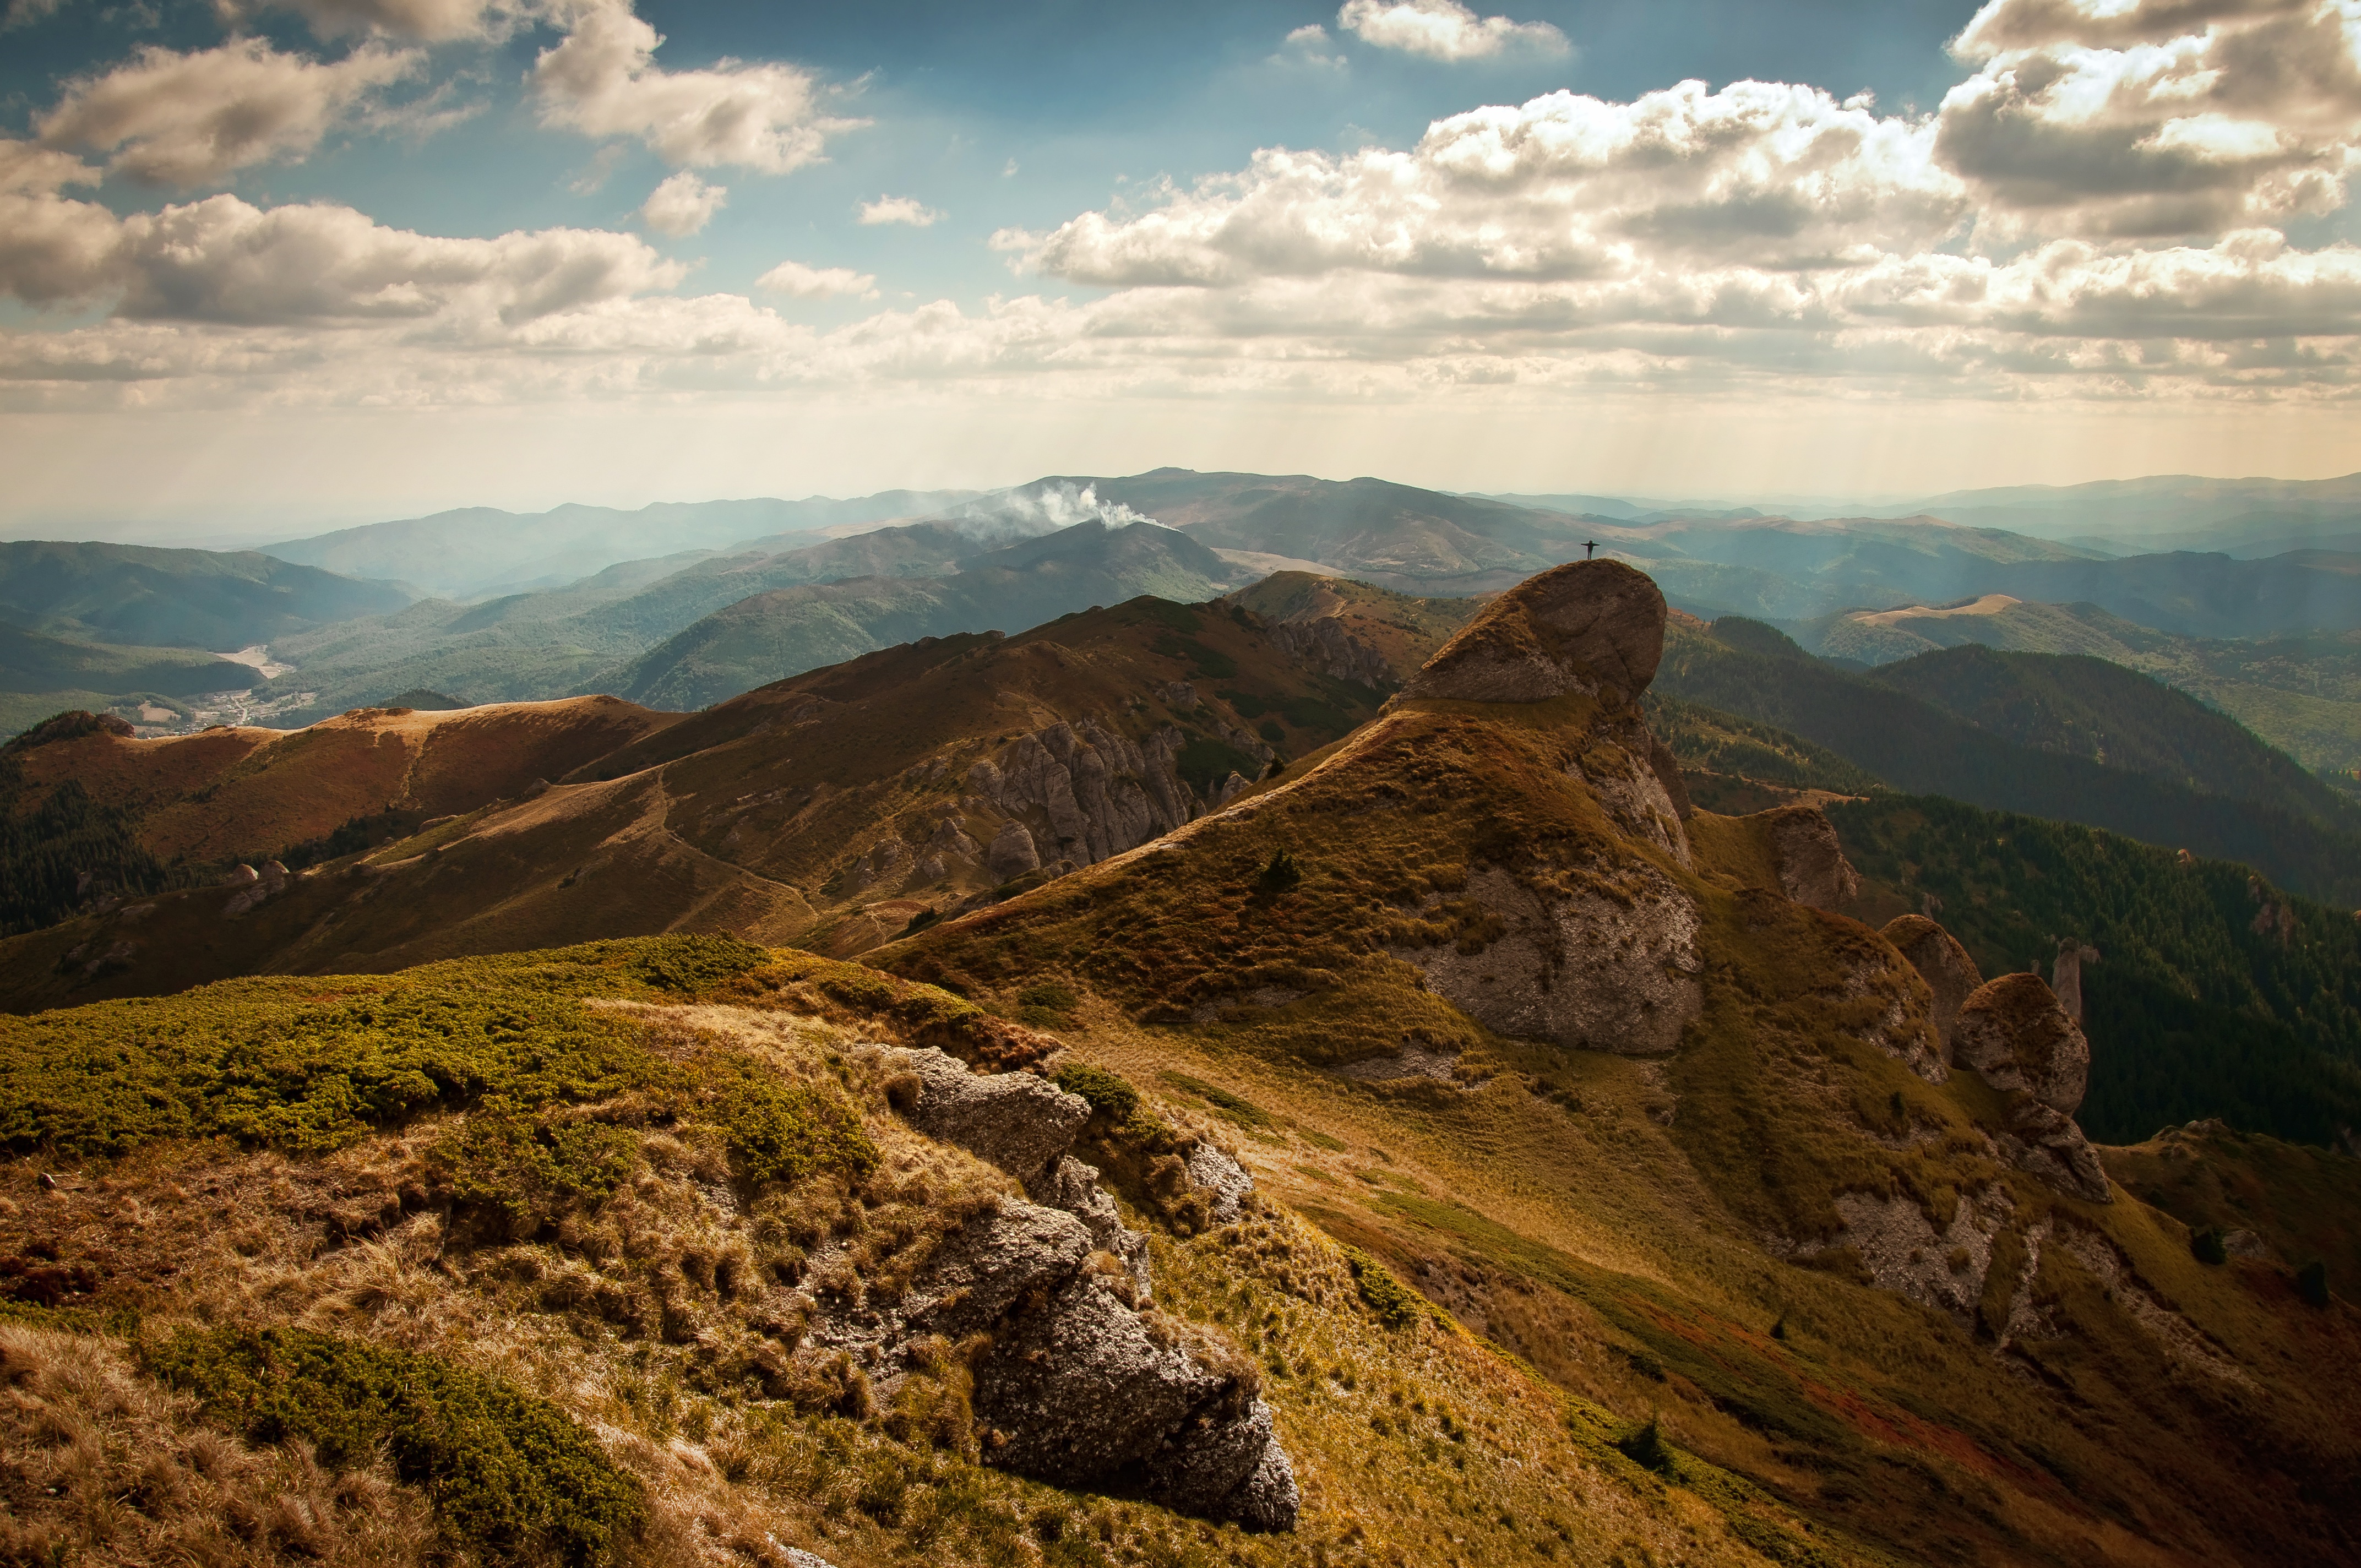
landscape, nature, outdoor, rock, wilderness, mountain, cloud, hill, peak, valley, mountain range, scenery, highland, terrain, ridge, summit, badlands, plateau, fell, loch, landform, mountain pass, geographical feature, mountainous landforms